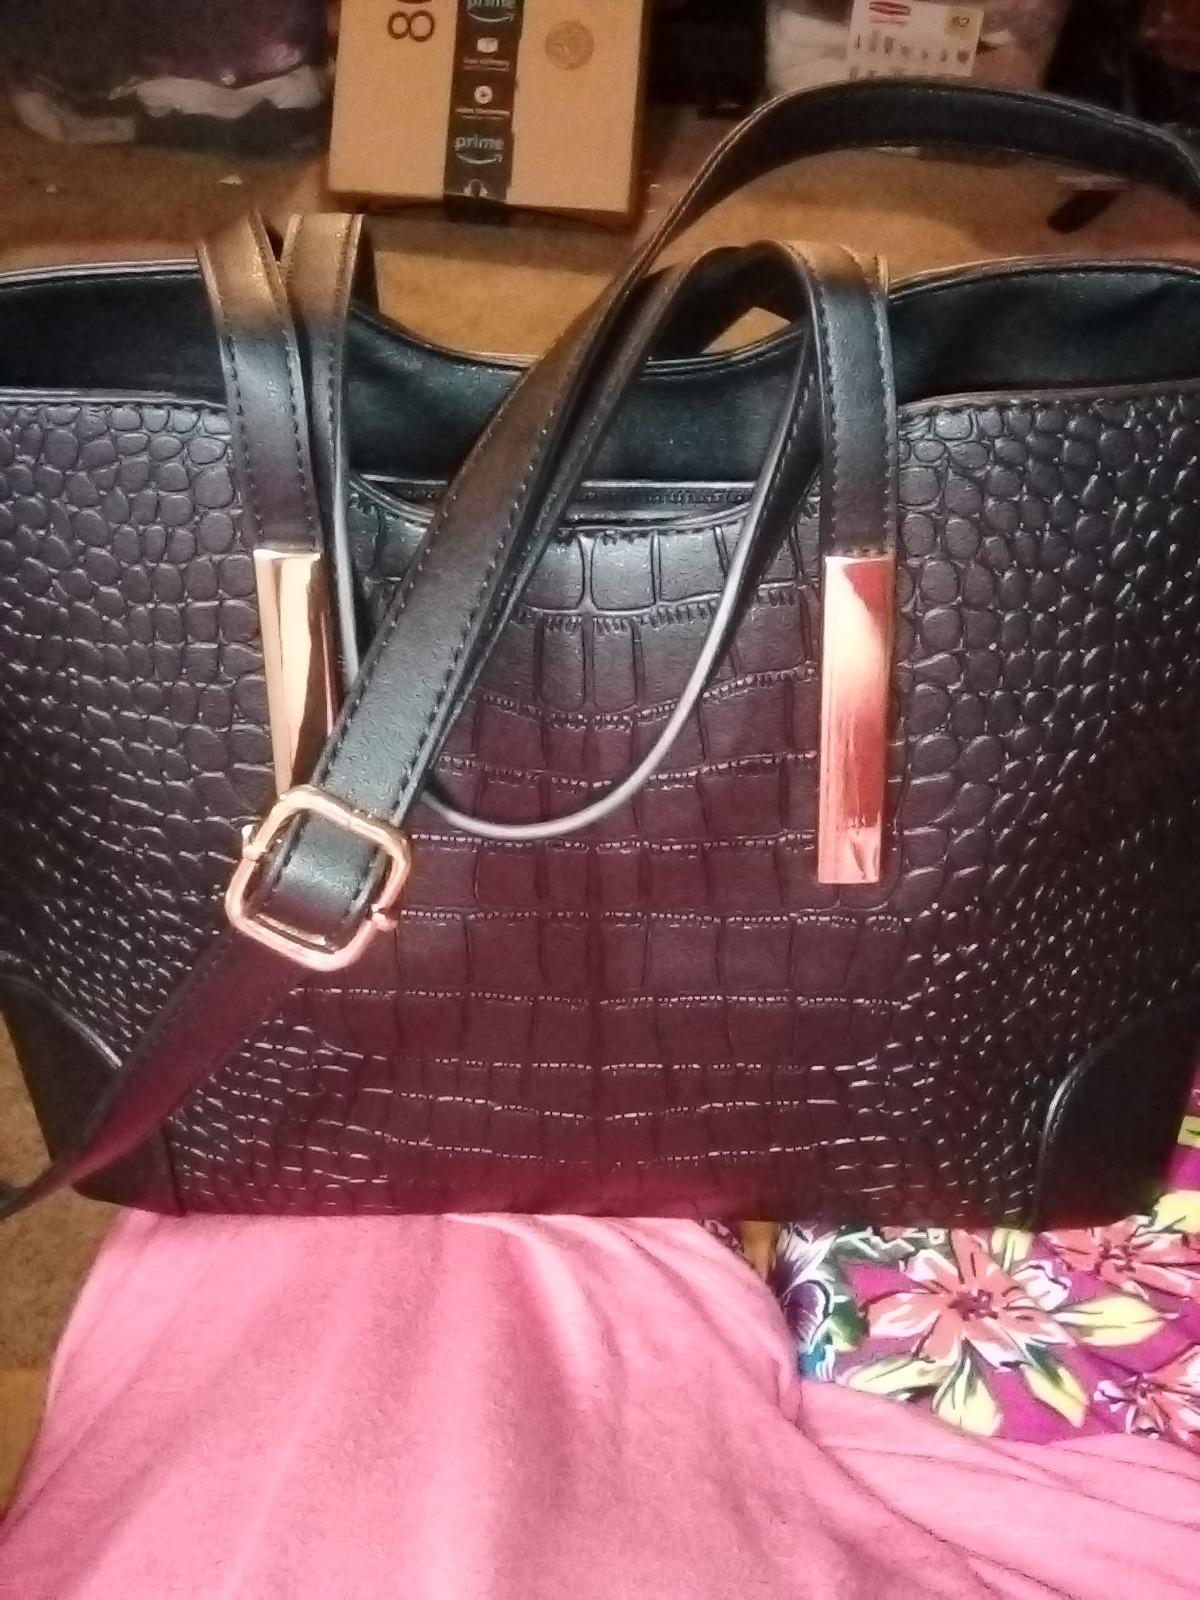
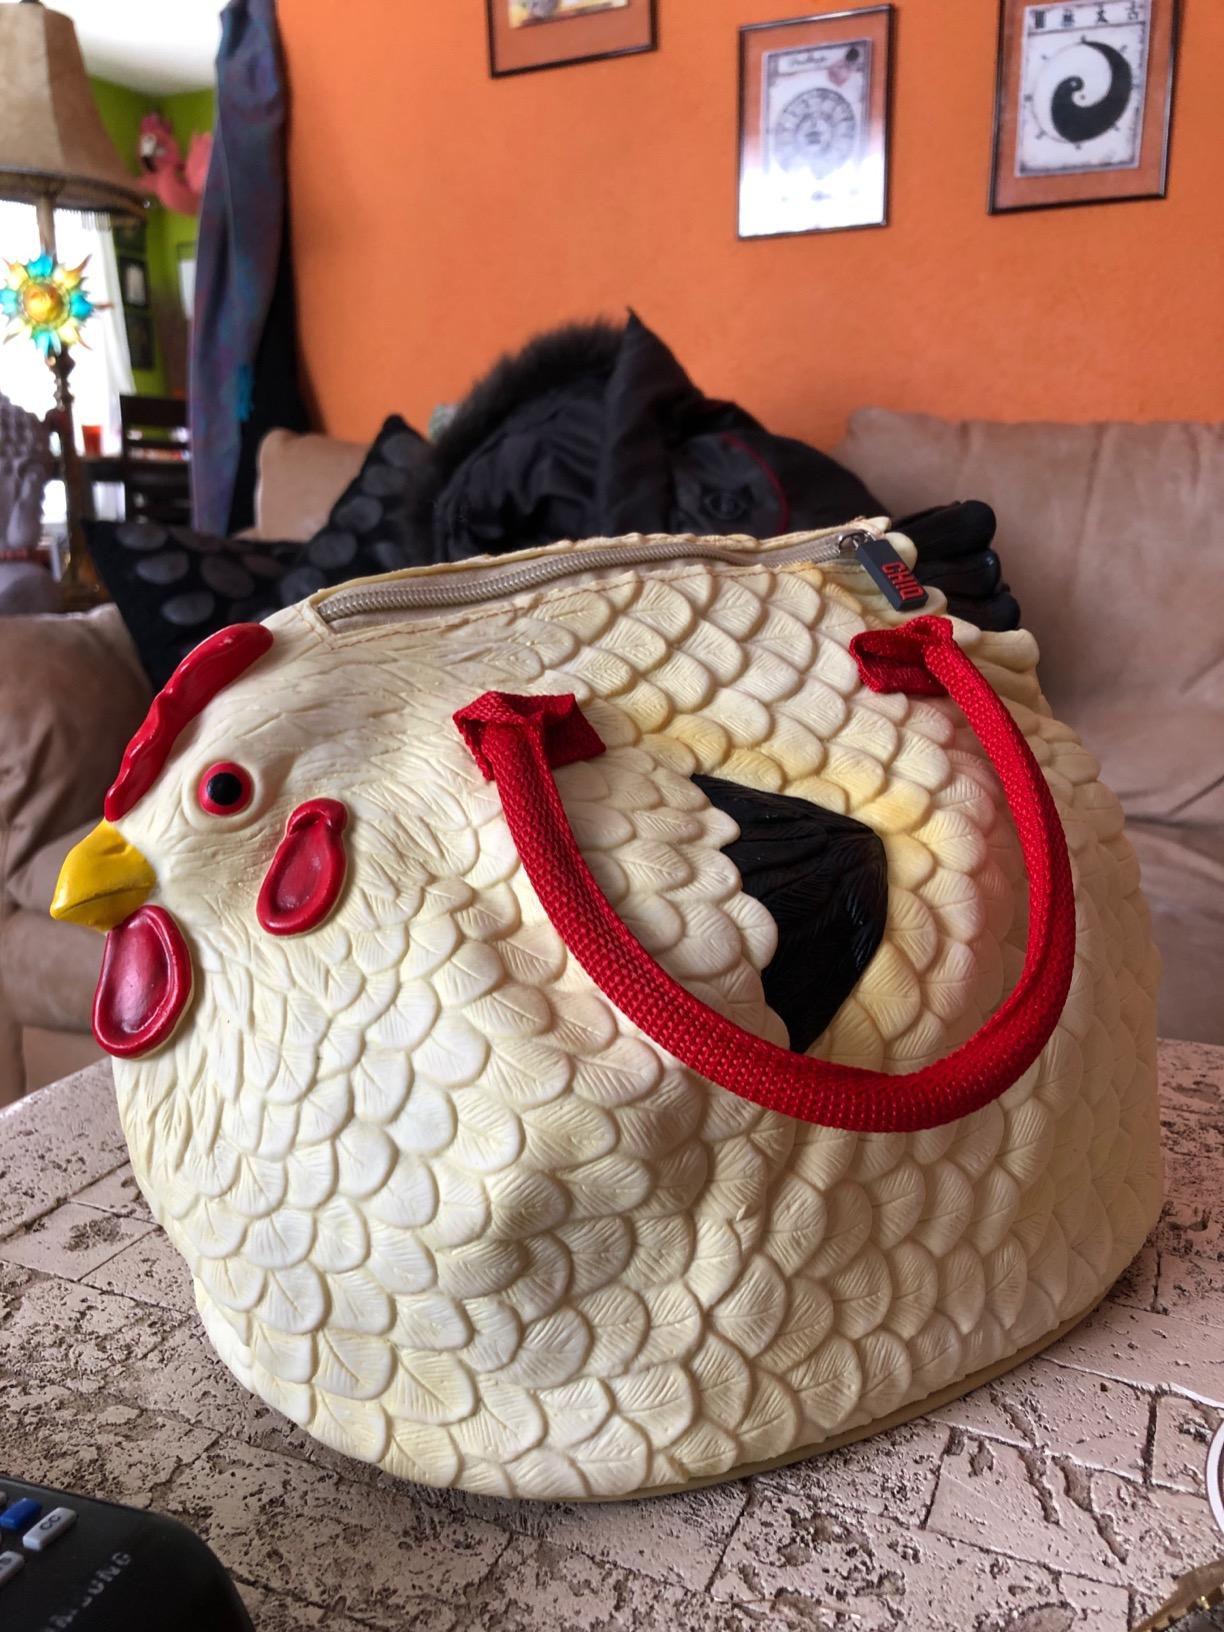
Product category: accessories_handbag
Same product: no